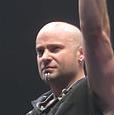
Age: 35